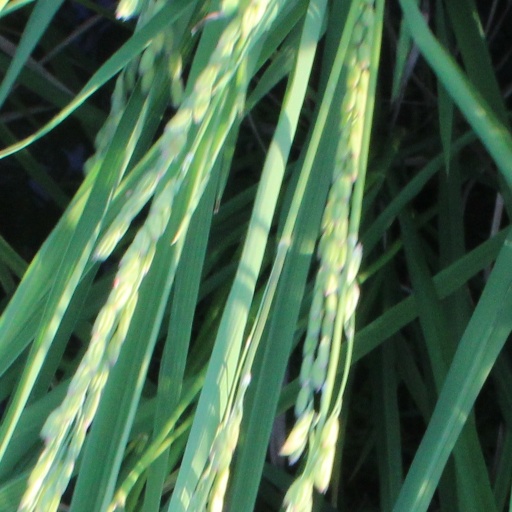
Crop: rice